Interior Alaskan wolf

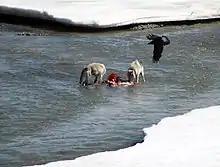
Feeding on caribou in Denali National Park and Preserve

The diet of this wolf varies by region – moose is the main prey in southern Yukon, followed by boreal woodland caribou and Dall sheep. Barren-ground caribou is main prey in the North Slope. When hunting moose, wolves mainly kill calves and old moose when fleeing. Usually the hunting success rate for moose is 10% in one hunt, and a pack usually kill a moose every 5 to 6 days to eat for 2 – 3 days. Moose are more likely to stand their ground than caribou, which tend to flee, decreasing their survival rate. Wolves usually kill a caribou every 3 days during winter and eat for a day. Dall sheep are common prey in Kluane Game Sanctuary and National Park when moose and caribou are not available.